IBilib

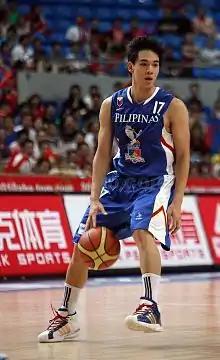
An image of Chris Tiu.

Principal photography was halted in March 2020 due to the enhanced community quarantine in Luzon caused by the COVID-19 pandemic. The show resumed its programming on September 27, 2020.